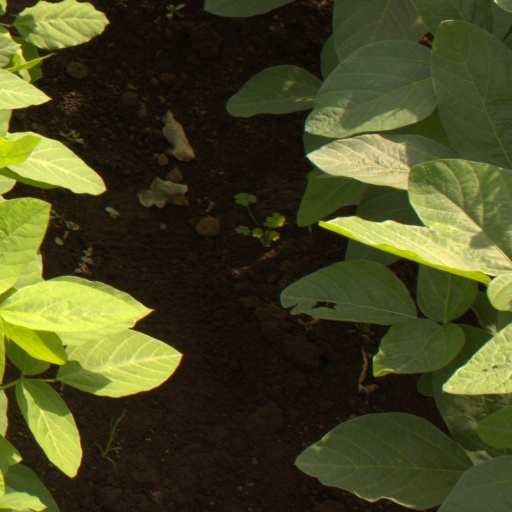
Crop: soybean